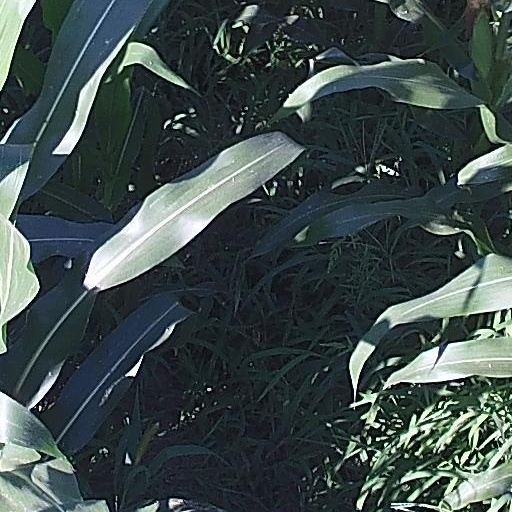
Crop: maize; corn